Plainville, Kansas

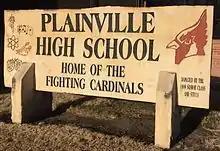
Plainville High School Sign (2016)

The community is served by Plainville USD 270 public school district. The district has two schools.